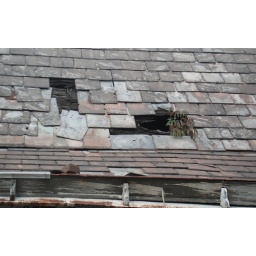
There are a few holes and even some plants in the roof of the old station.